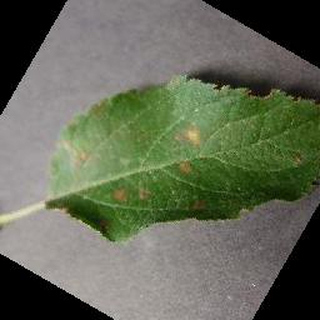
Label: apple_cedar_apple_rust